Plant reproductive morphology

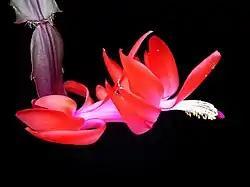
Close-up of a "Schlumbergera" flower, showing part of the gynoecium (specifically the stigma and part of the style) and the stamens that surround it

Plant reproductive morphology is the study of the physical form and structure (the morphology) of those parts of plants directly or indirectly concerned with sexual reproduction.